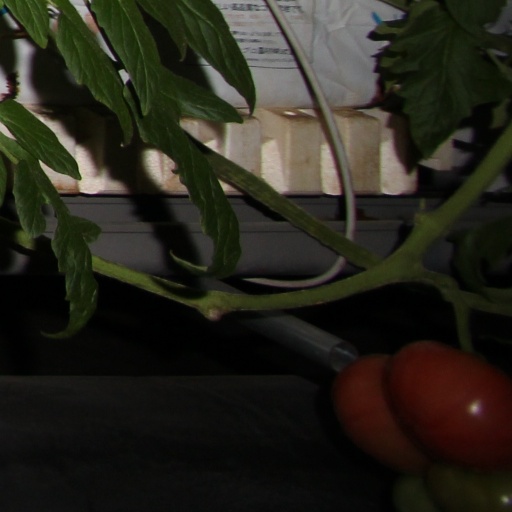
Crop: tomato